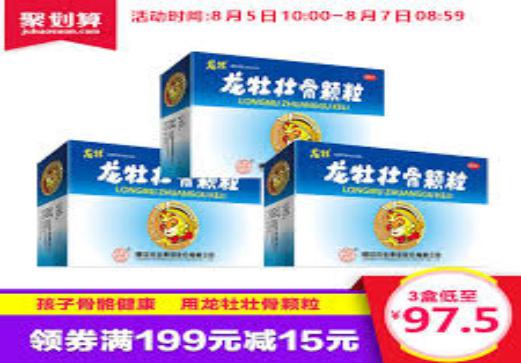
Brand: longmu-1
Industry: Medical